Timeline of the 2014 Gaza War

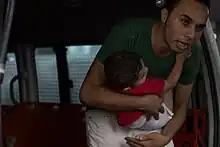
Palestinian man with child, 8 July

Late in the evening, a second rocket was shot down over Tel Aviv. Following this air sirens went off in Binyamina and Hamas stated that a rocket was fired at Haifa. This was all followed by several rockets being fired at Jerusalem and two landing just outside Jerusalem. Just before midnight, a rocket hit Hadera, north of Tel Aviv, making it the longest range rocket ever shot into Israel. Upon investigation of the shrapnel, Israel determined it was a Syrian-made M302 Rocket.